Jason Williams (ice hockey)

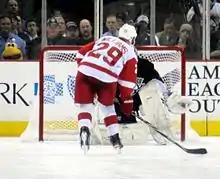
Williams shootout attempt vs Marc-André Fleury, January 2010.

On August 6, 2009, Williams returned as a free agent to the Red Wings after signing a one-year contract. On November 7, 2009 in a game against the Toronto Maple Leafs, Williams suffered a fractured fibula, and missed several weeks with the injury. On January 29, 2010, Williams was activated off of injured reserve from his injury. He scored a powerplay goal in his first game back from injury against the Nashville Predators, a 4-2 Red Wings victory.